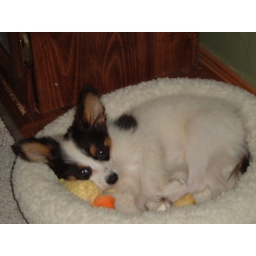
giz in his cat bed